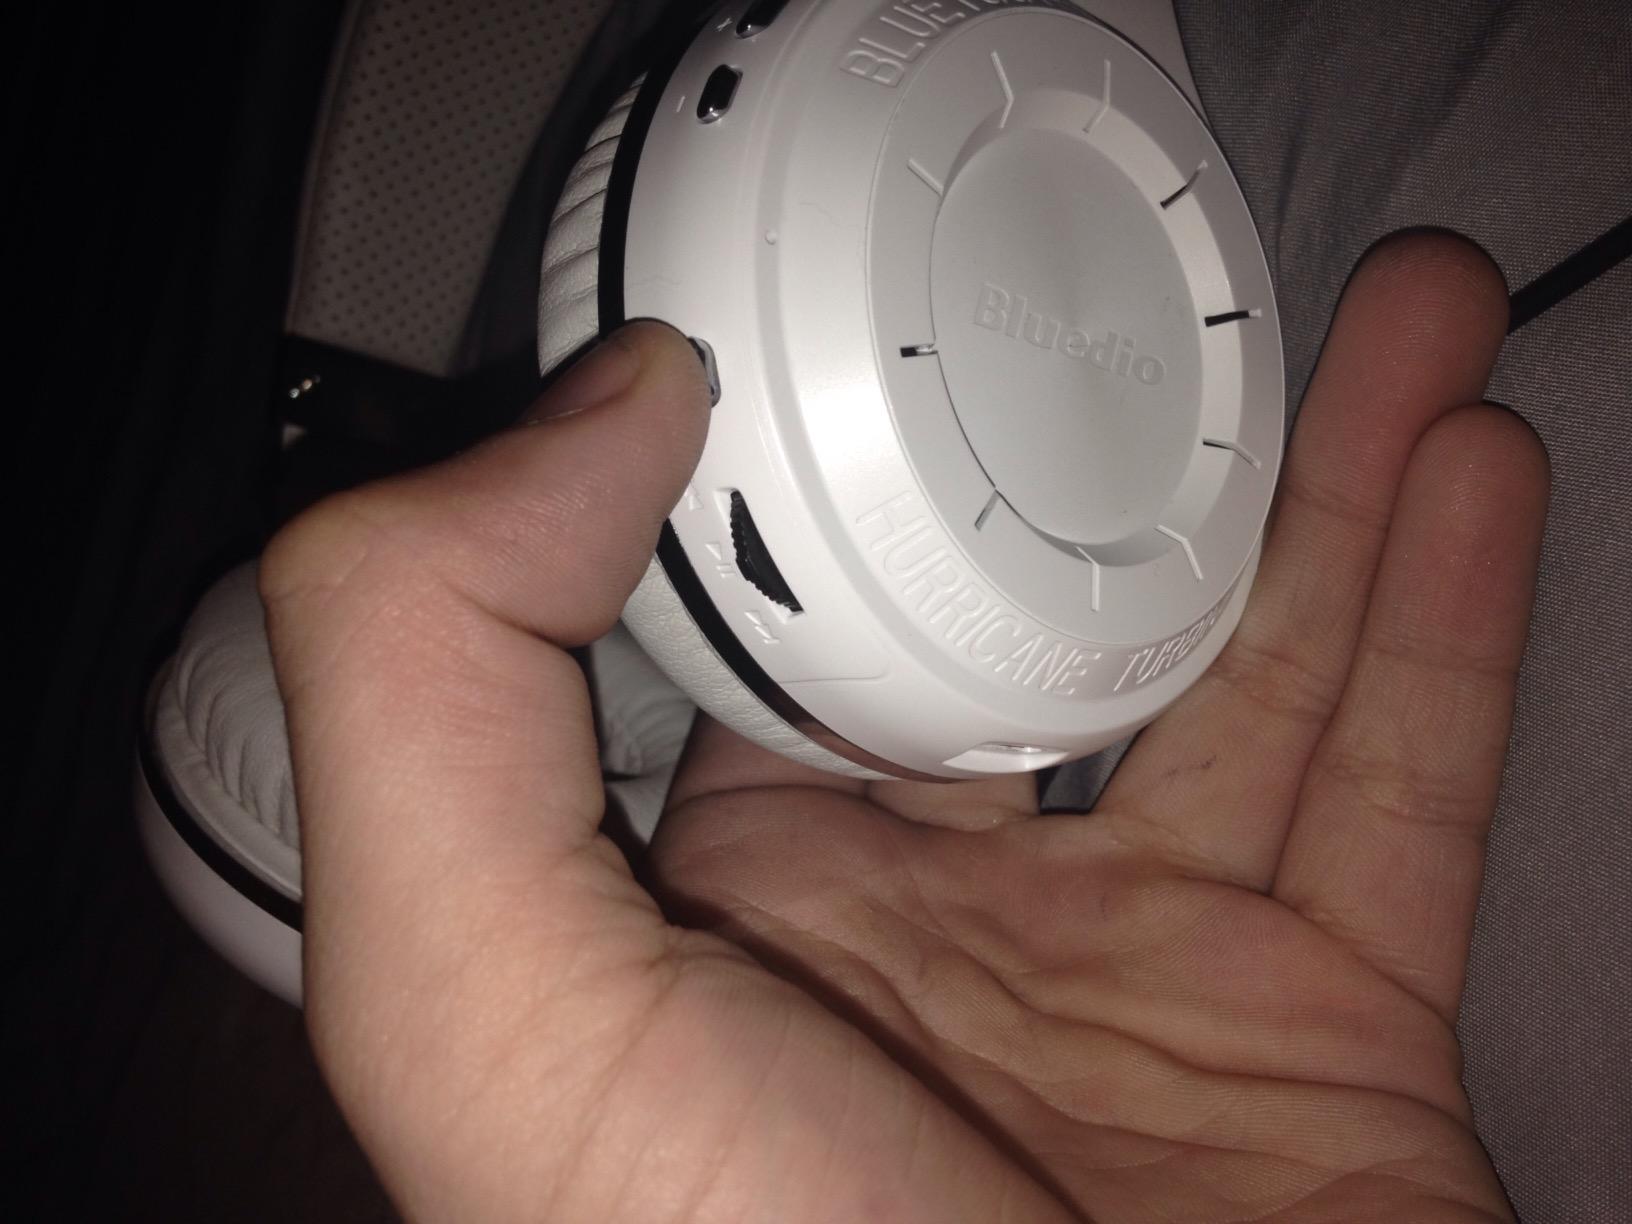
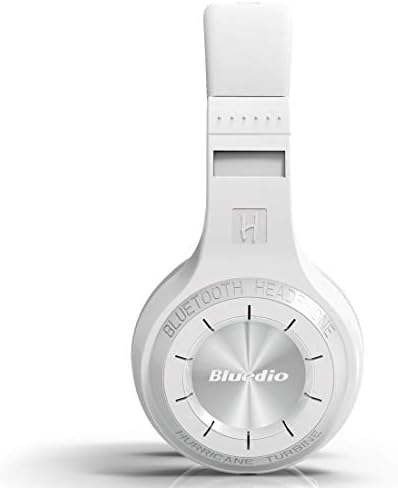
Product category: headphones
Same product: yes